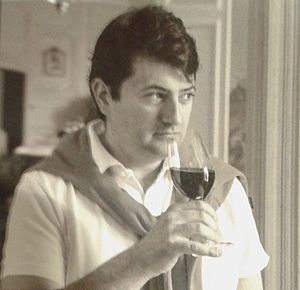
Bruno Mantovani
Bruno Mantovani er en fransk musiker.